Mestre

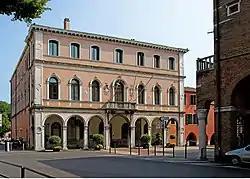
Il Palazzo Podestarile, the City Hall of Mestre

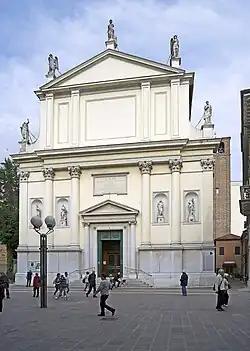
Duomo of St. Lawrence

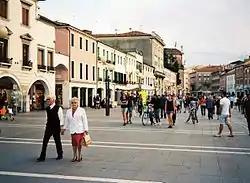
Piazza Ferretto, 2016

Mestre is a borough of the comune of Venice on the mainland opposite the historical island city in the region of Veneto, Italy.